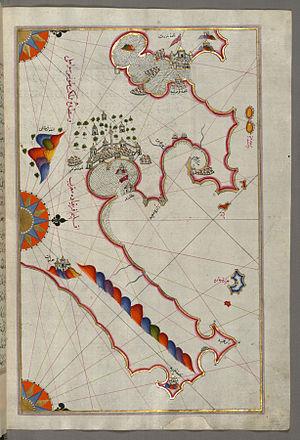
La conquête de Tunis se déroule le 16 août 1534, lorsque Khayr ad-Din Barberousse s'empare de la ville de Tunis au détriment du sultan hafside Abû `Abd Allâh Muhammad V al-Hasan.